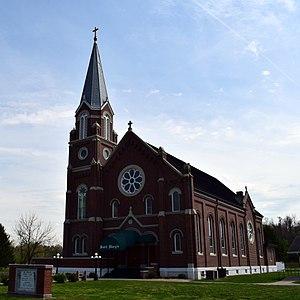
Pierce City est une ville du comté de Lawrence et du comté de Barry au Missouri.